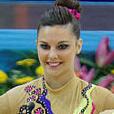
Age: 14